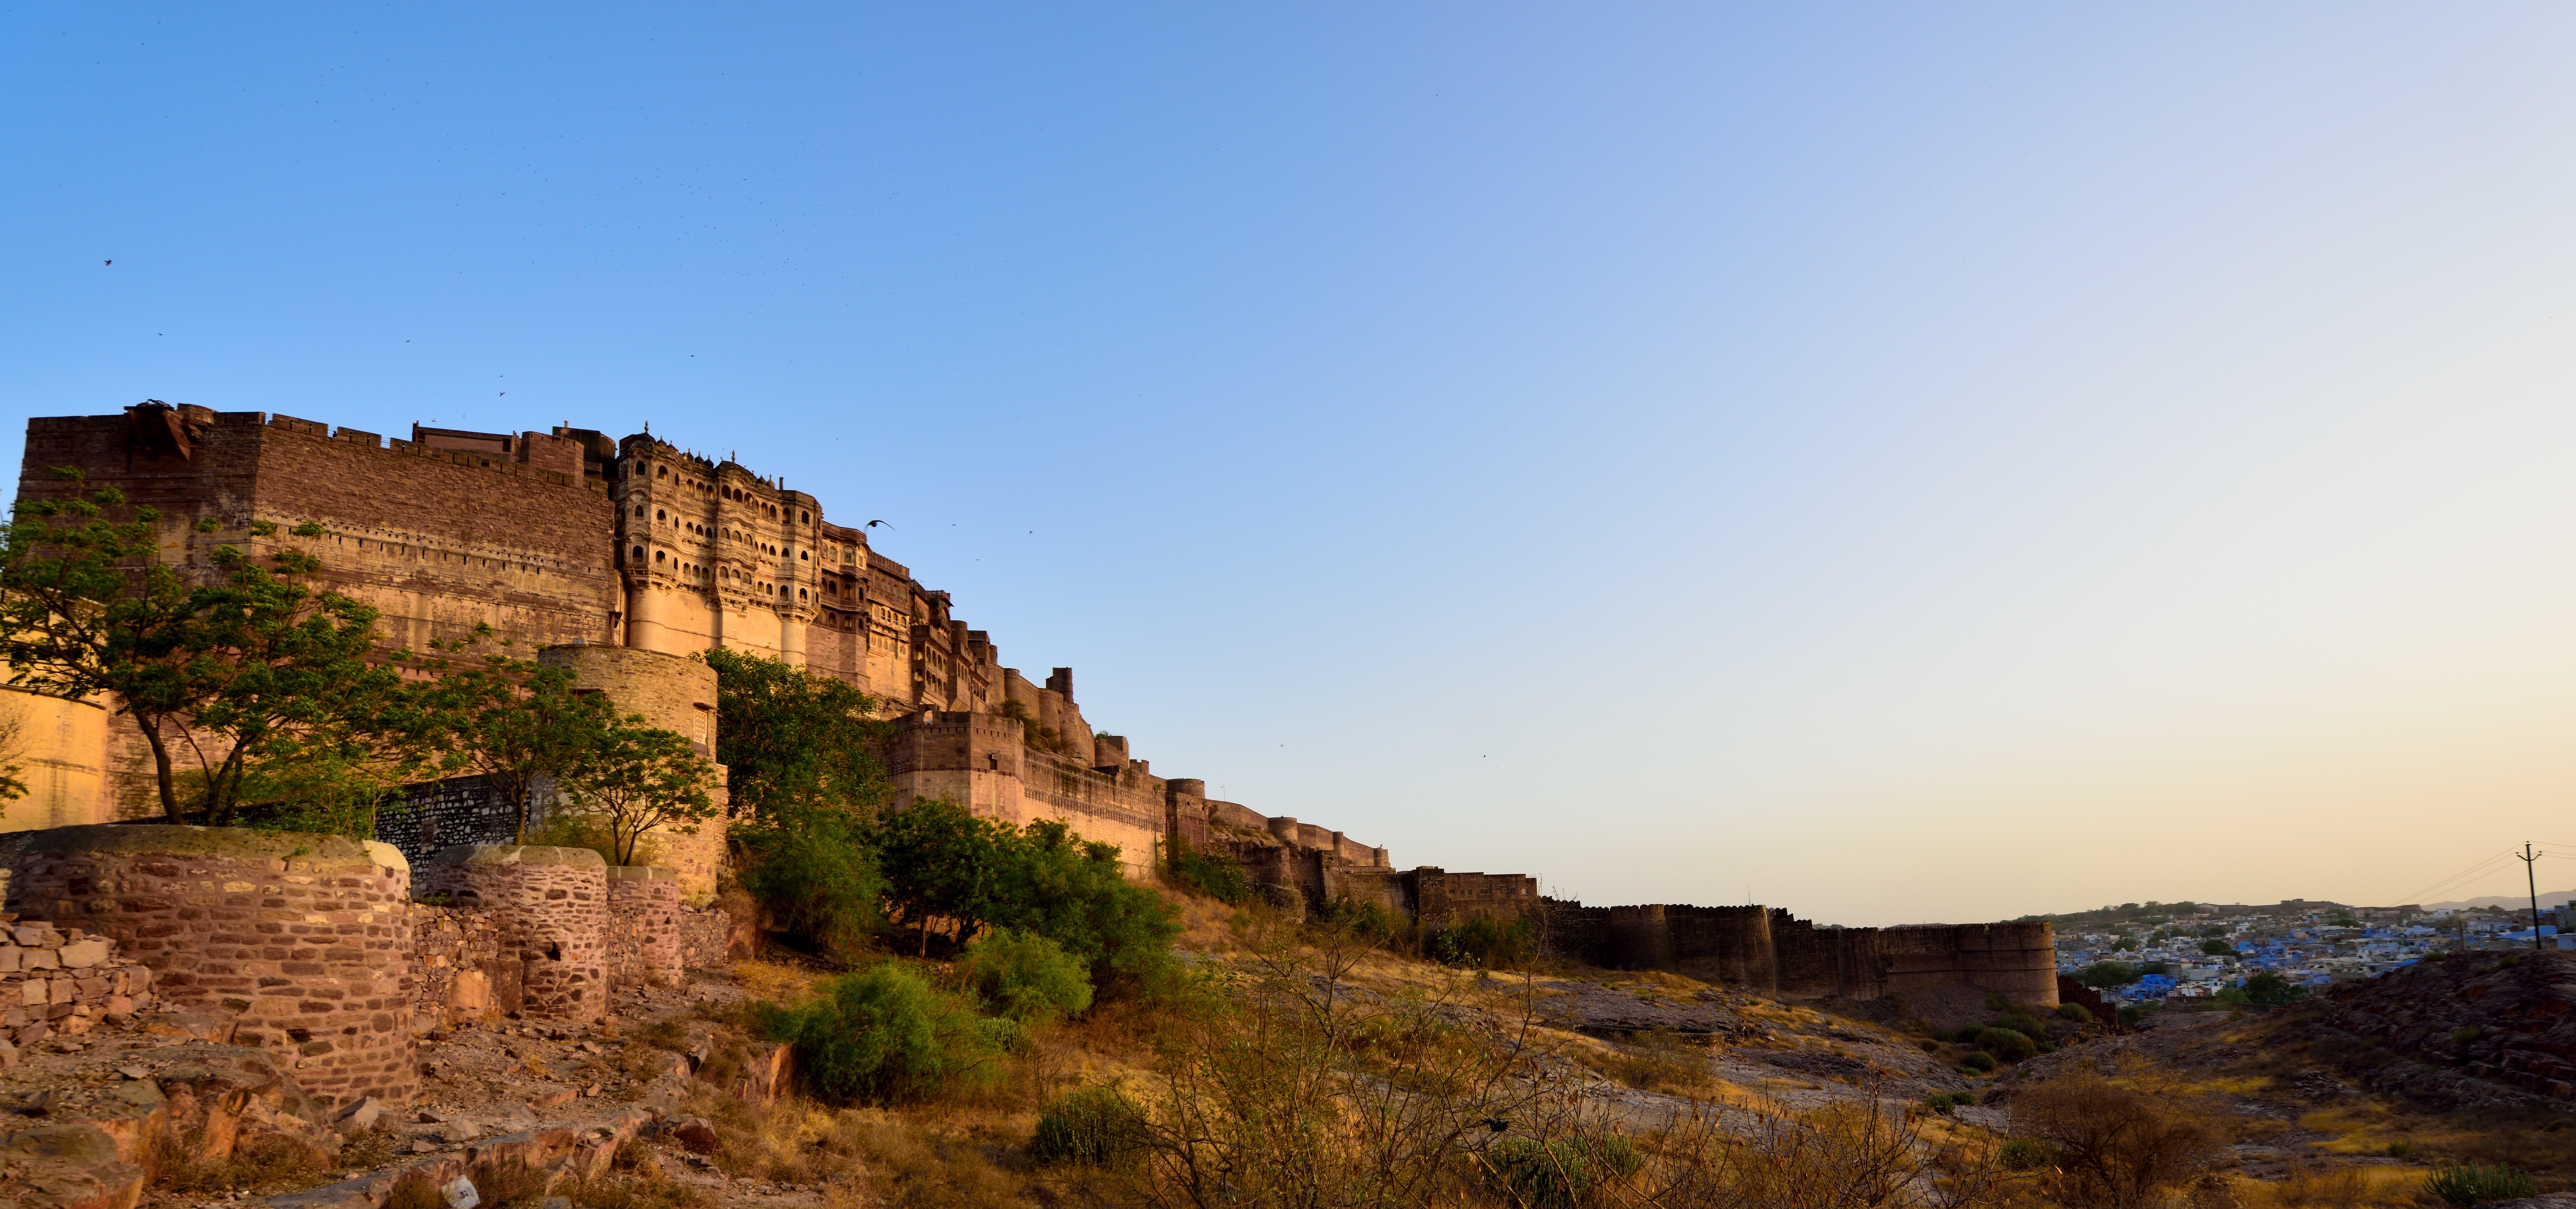
landscape, sea, rock, mountain, hill, valley, panorama, cliff, terrain, ruins, india, coke puerta, merlin garr castle, ancient history